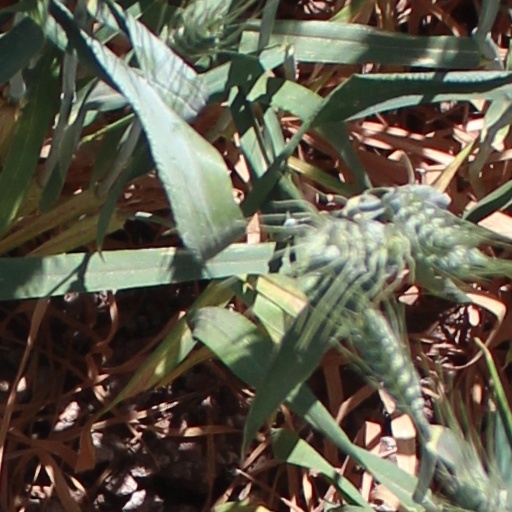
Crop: wheat